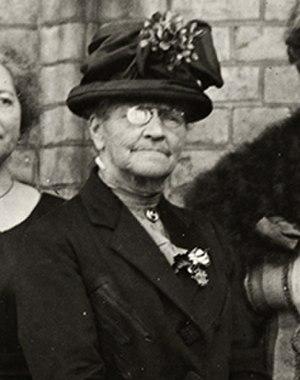
Pauline Chaponnière-Chaix, née à Genève le 1ᵉʳ novembre 1850 et morte dans la même ville le 6 décembre 1934, est une religieuse, infirmière et féministe suisse.